Hugh O'Neill, Earl of Tyrone

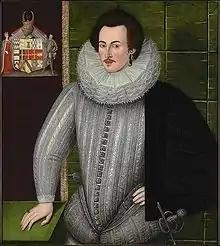
Under the leadership of Charles Blount, 8th Baron Mountjoy, the royal army greatly weakened the confederacy.

On 16 February 1595, Tyrone's brother Art MacBaron assaulted and captured the English-held Blackwater Fort in Blackwatertown. More significant however was the presence of Tyrone at the assault. The evidence against Tyrone became too great to ignore, and the government deemed an immediate attack essential. A considerable royal force arrived in Waterford on 19 March, but Tyrone had already managed to invade and burn Louth on 17 February. If Tyrone did not go into open rebellion once the English encroached onto Tír Eoghain, he may have risked estranging his followers and allowing Cormac MacBaron to oust him.